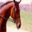
Label: horse